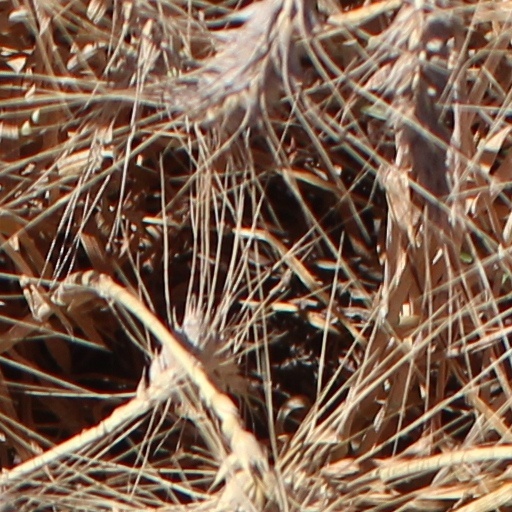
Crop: wheat